Vsevolod Holubovych

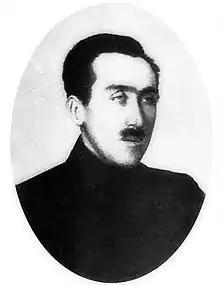
Holubovych in 1928

Vsevolod Oleksandrovych Holubovych (February 1885 – 16 May 1939) was the prime minister of the Ukrainian People's Republic from January to March 1918.